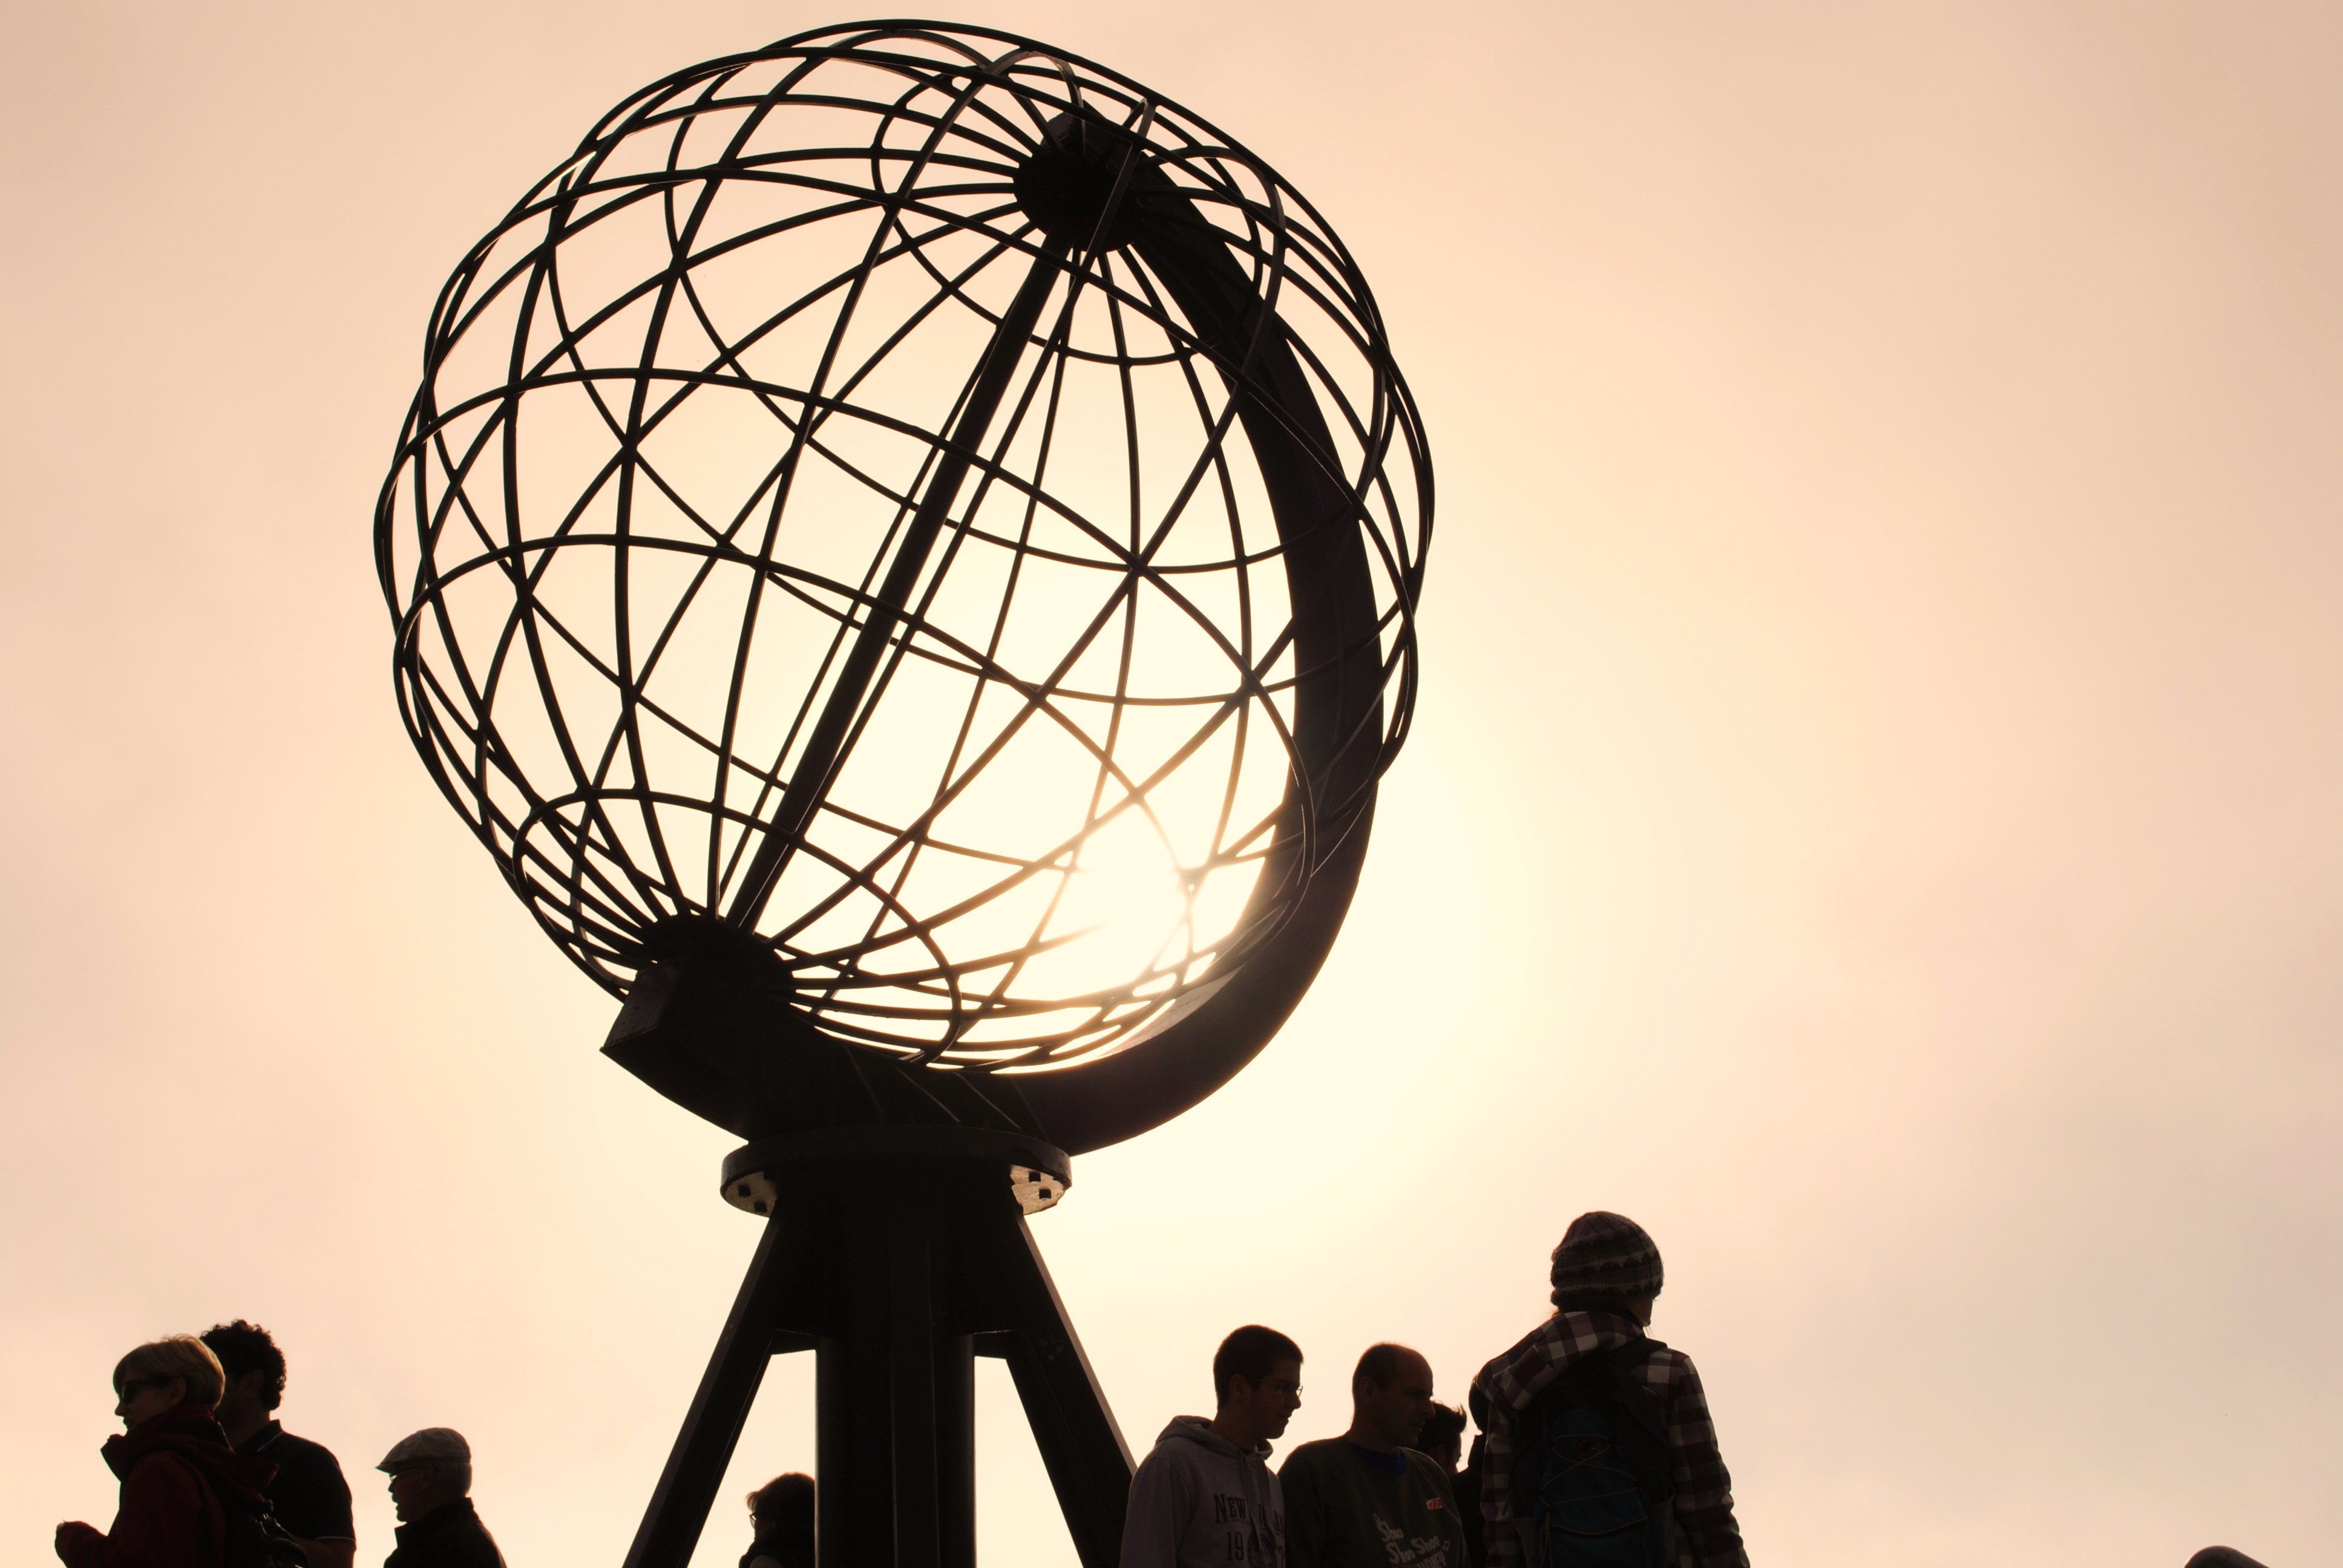
globe, tourist attraction, norway, north cape